Homecoming Scotland 2009

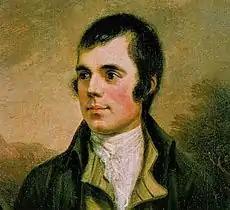
Homecoming celebrates the 250th anniversary of Robert Burns

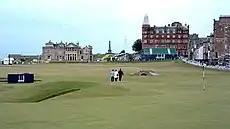
The Old Course at St Andrews - golf is one of five themes of Homecoming

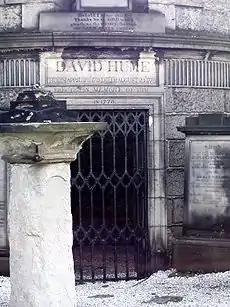
Tomb of David Hume, a major figure of the Scottish Enlightenment

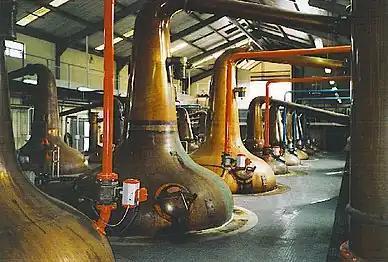
Stills at Glenfiddich - whisky is another theme

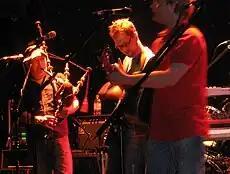
Enter the Haggis combine rock music and Highland bagpipes

Homecoming Scotland 2009 was a series of events designed to attract people of Scottish ancestry to visit Scotland. The campaign, organised by EventScotland and VisitScotland on behalf of the Scottish Government, and part-financed by the European Regional Development Fund, claimed that "for every single Scot in their native land, there are thought to be at least five more overseas who can claim Scottish ancestry."